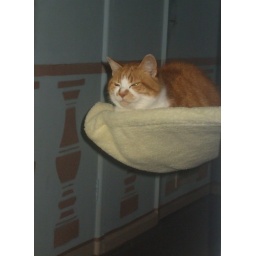
cat in a basket